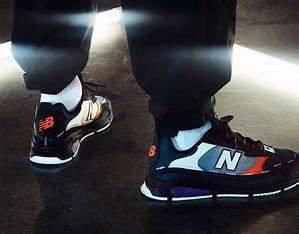
Brand: New
Model: Balance New Balance X Racer